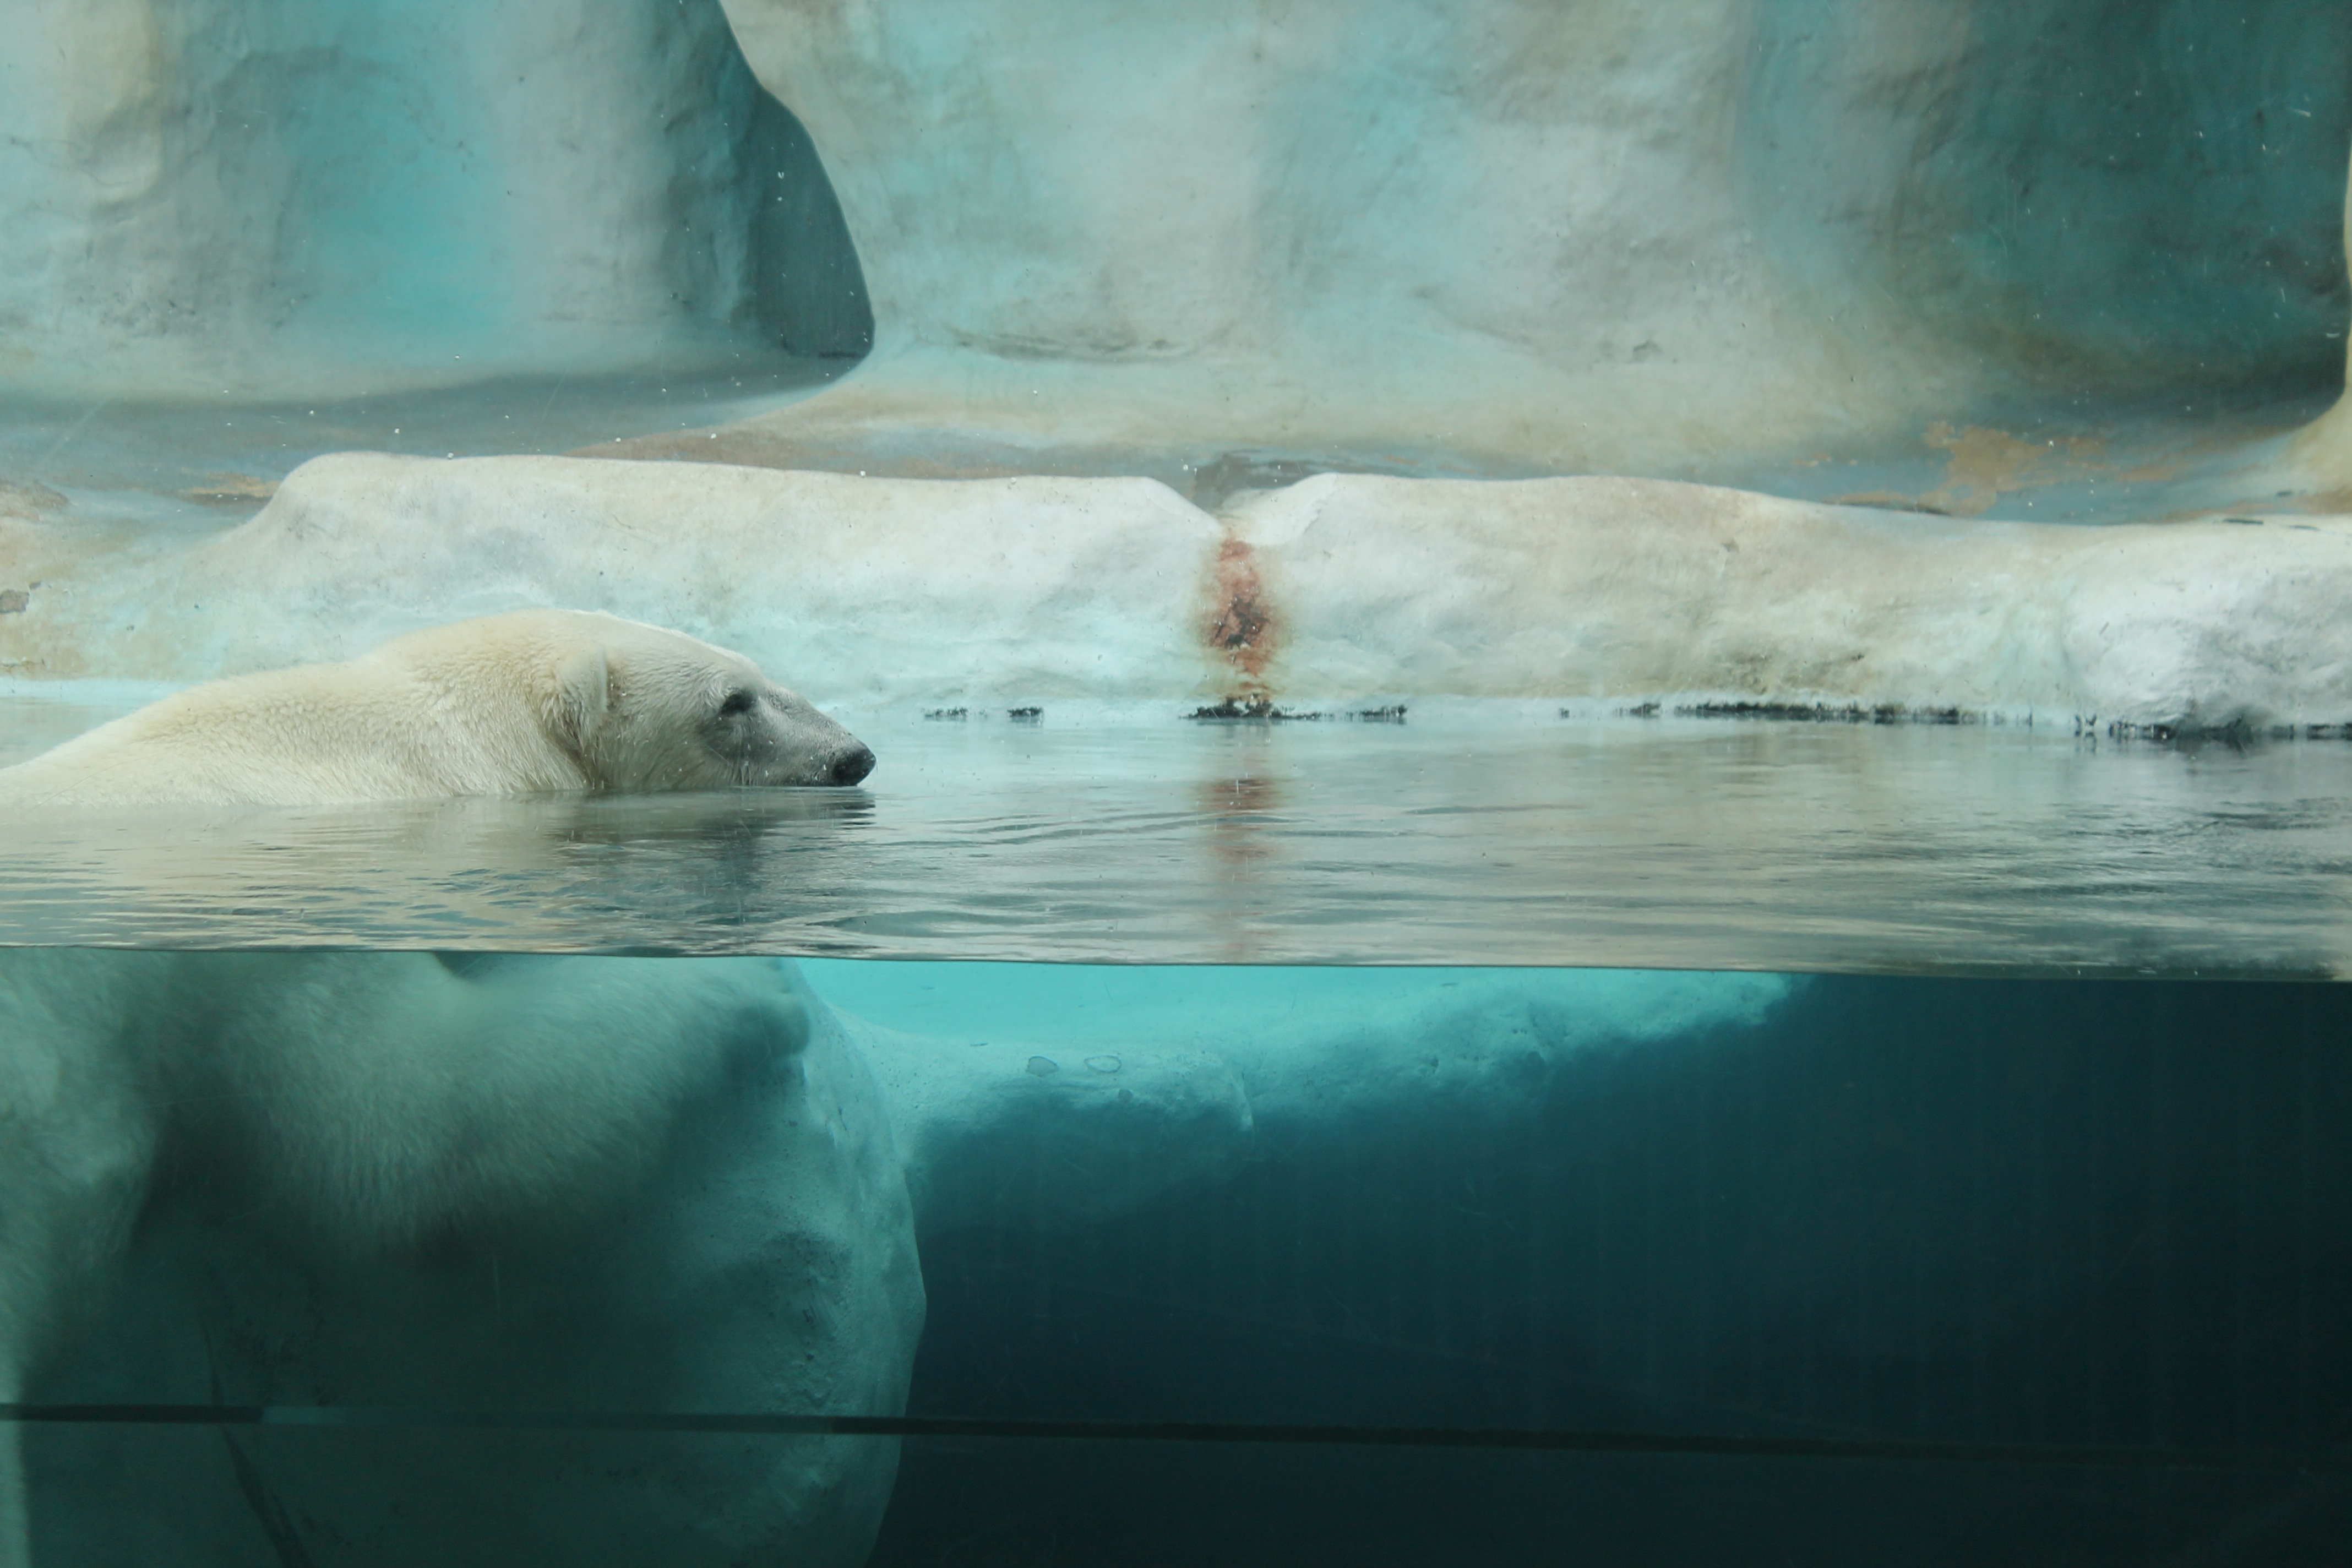
bear, ice, zoo, mammal, arctic, polar bear, arctic ocean, marine mammal